Catalpa rescue

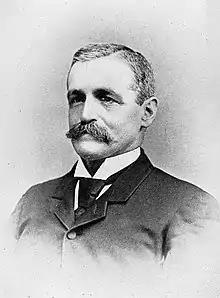
Captain George Anthony, circa 1897

Dear Friend, remember this is a voice from the tomb. For is not this a living tomb? In the tomb it is only a man's body that is good for worms, but in the living tomb the canker worm of care enters the very soul. Think that we have been nearly nine years in this living tomb since our first arrest and that it is impossible for mind or body to withstand the continual strain that is upon them. One or the other must give way. It is in this sad strait that I now, in the name of my comrades and myself, ask you to aid us in the manner pointed out... We ask you to aid us with your tongue and pen, with your brain and intellect, with your ability and influence, and God will bless your efforts, and we will repay you with all the gratitude of our natures... our faith in you is unbound. We think if you forsake us, then we are friendless indeed. —James Wilson